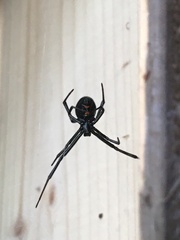
Species: Lactrodectus_hesperus